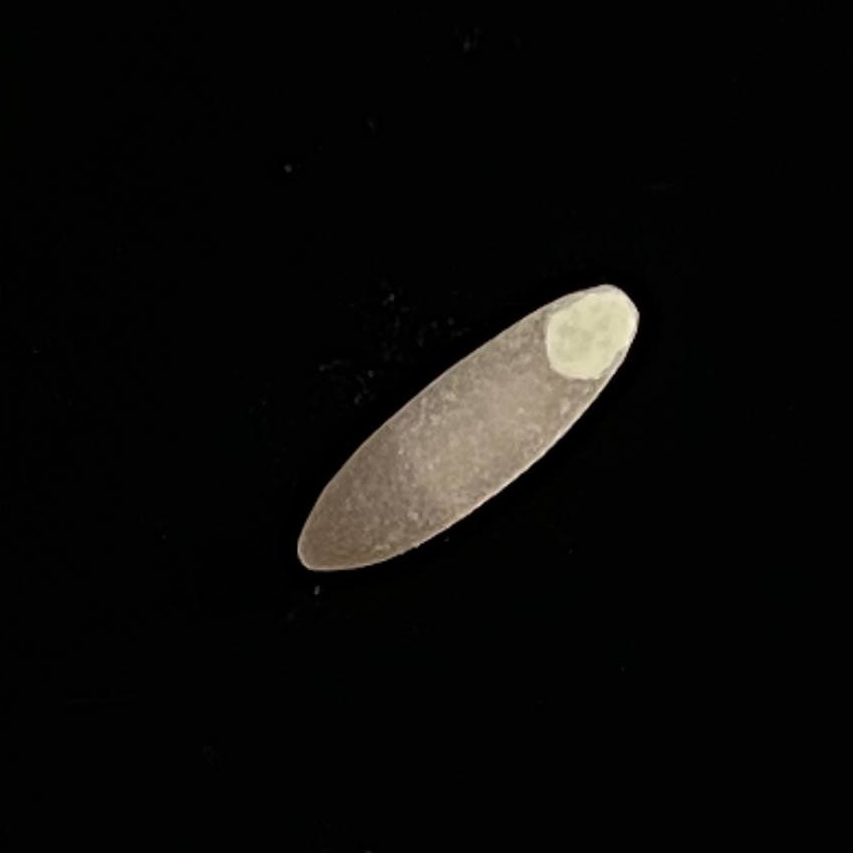
Rice variety: Katari_Polao